Combat Vehicle Reconnaissance (Tracked)

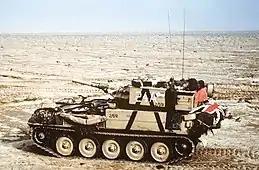
Scorpion advancing across the desert during the first Gulf War.

The FV101 Scorpion was originally developed to meet a British Army requirement for the Combat Vehicle Reconnaissance (Tracked). Scorpion was accepted by the British Army in May 1970, with a contract for 275, which later rose to 313 vehicles. Main armament consisted of a low velocity 76mm main gun with a coaxial 7.62 mm GPMG and multi-barrelled smoke grenade dischargers. The first production vehicles were completed in 1972. The first British regiment to be equipped with the Scorpion was the Blues and Royals (Royal Horse Guards and 1st Dragoons) in 1973.